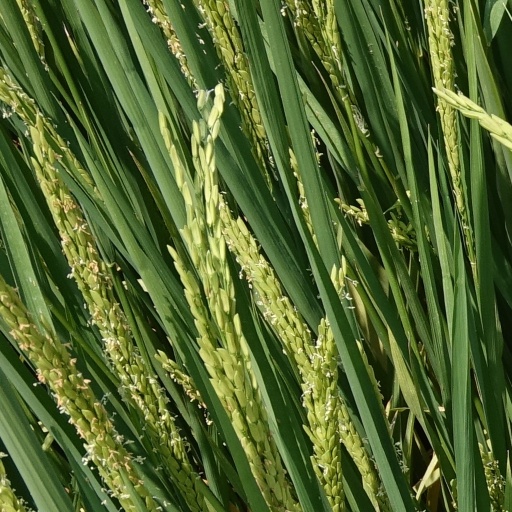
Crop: rice